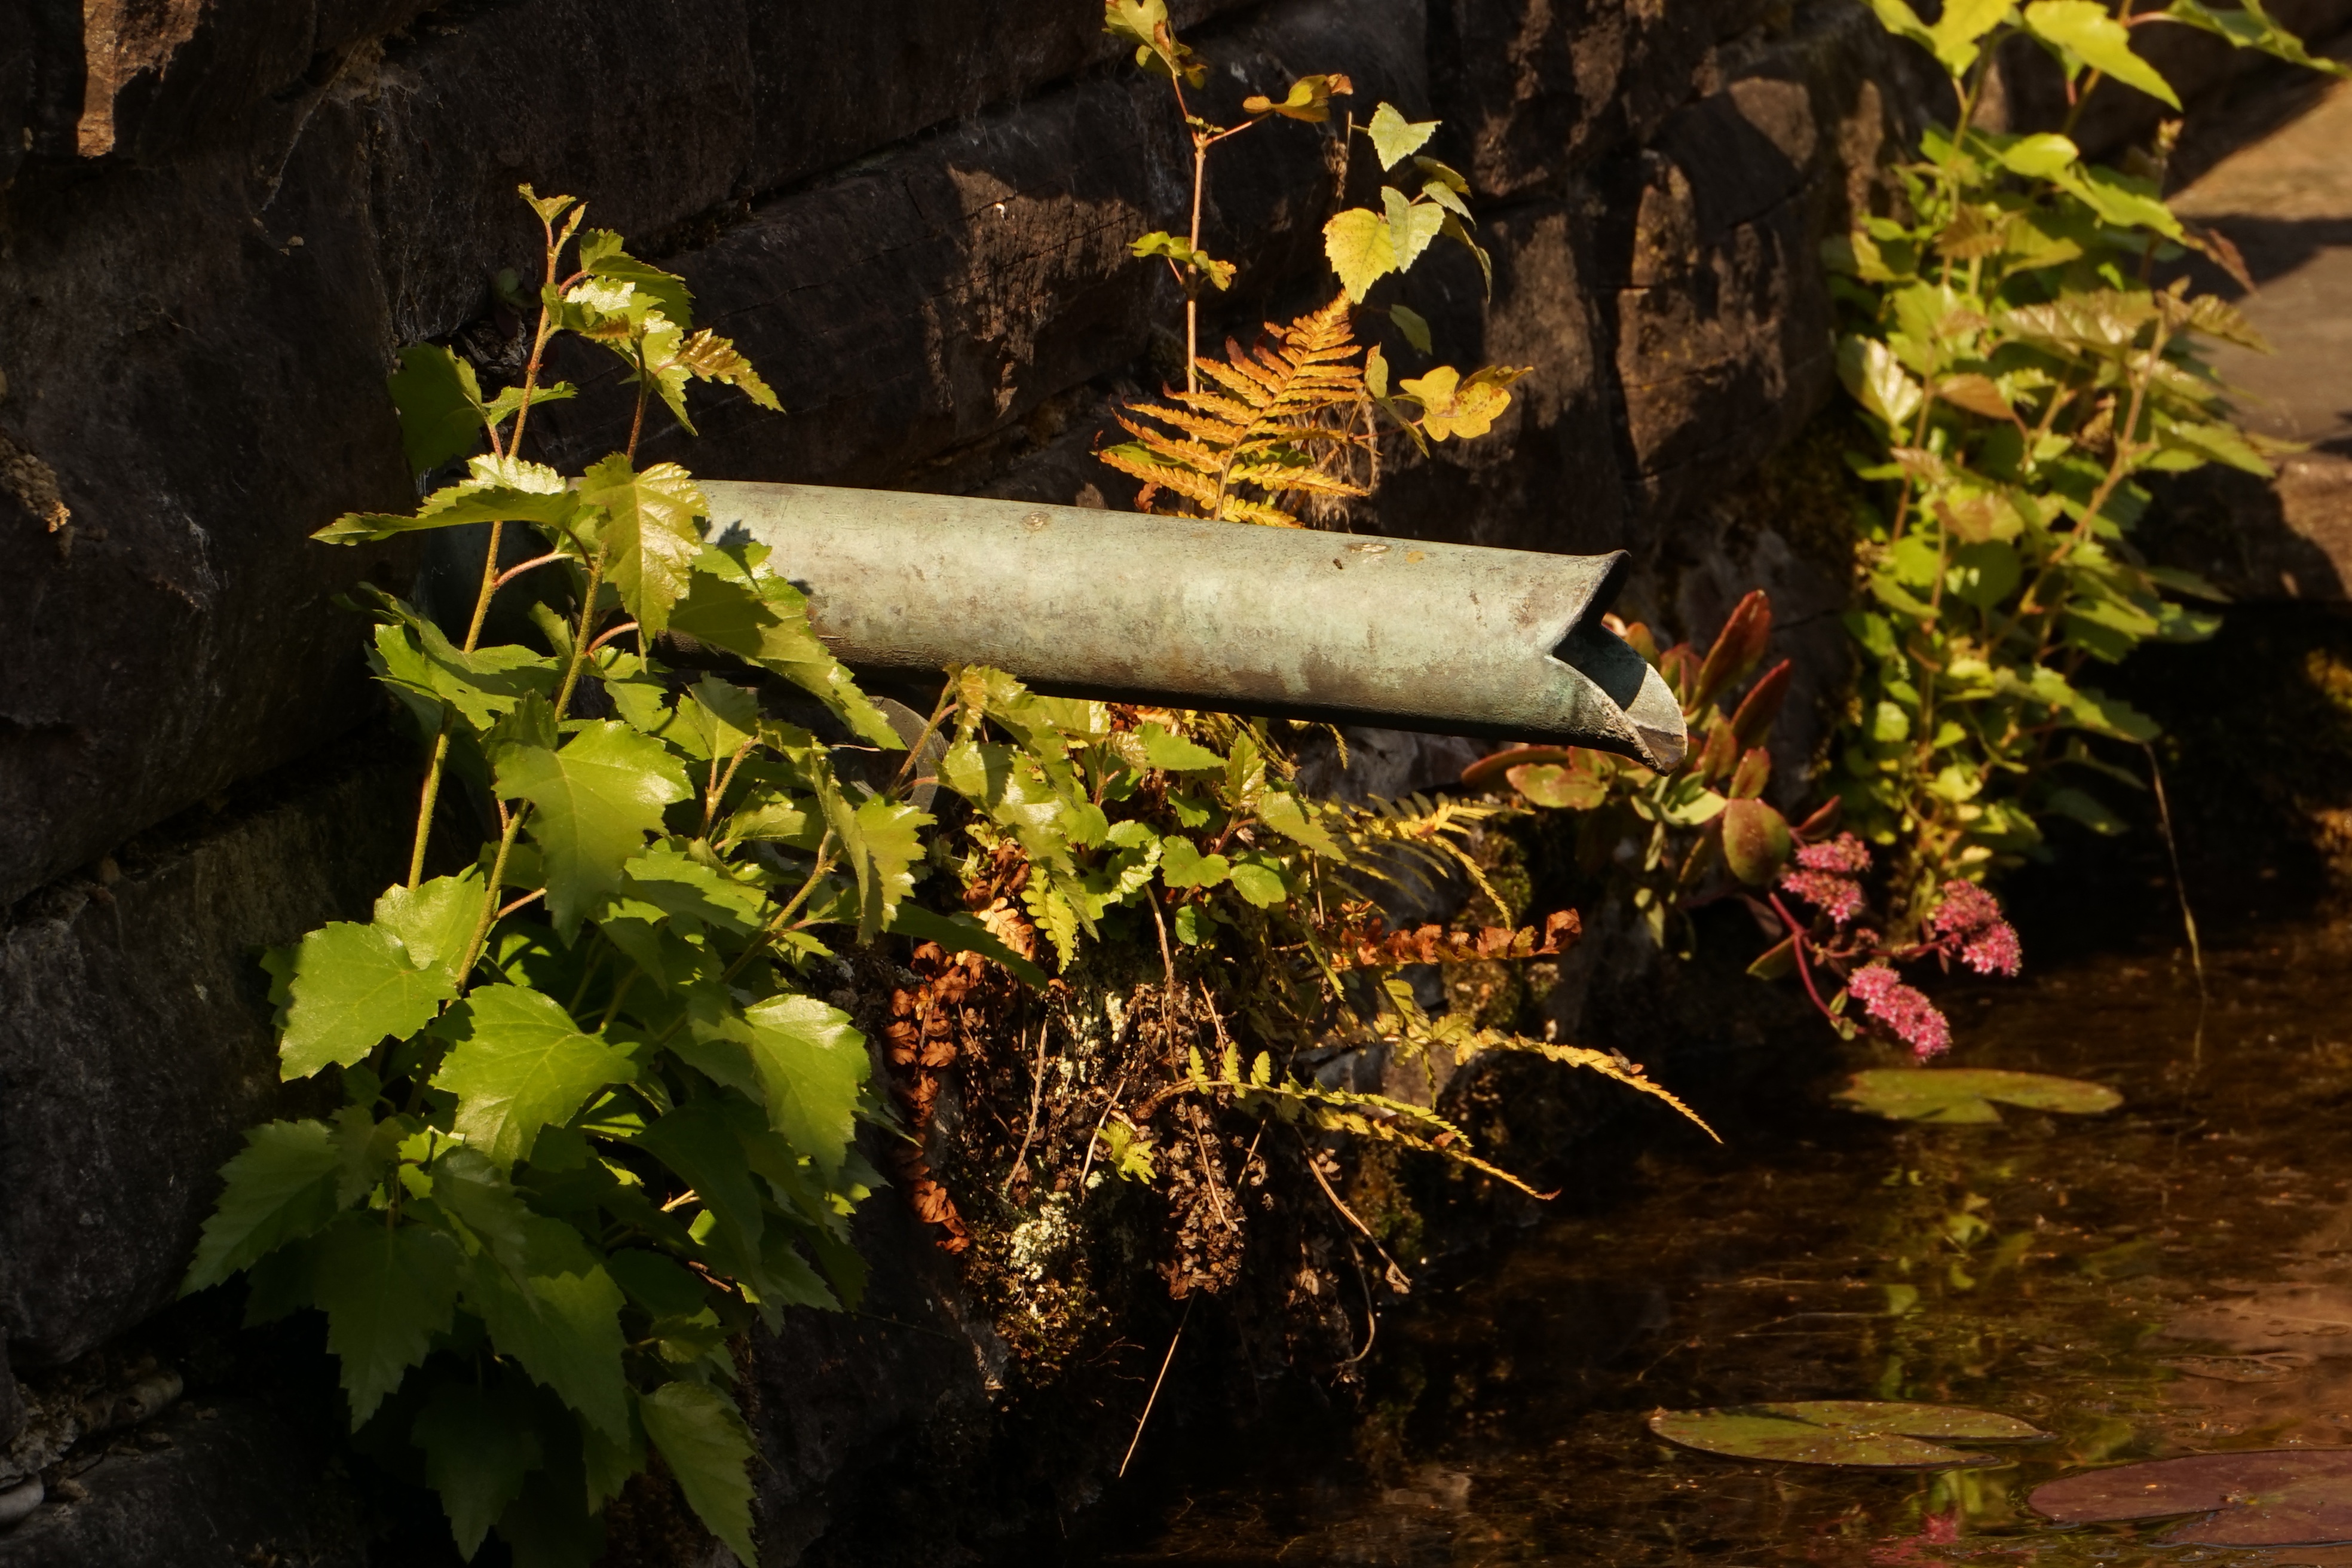
tree, nature, forest, plant, leaf, flower, pond, green, jungle, autumn, botany, garden, flora, season, rainforest, tributary, tropics, water pipe